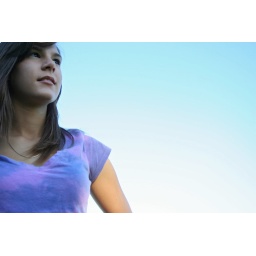
It's really simple and pretty. I like how the blue sky fades in the background. Natalia